Chris Baird

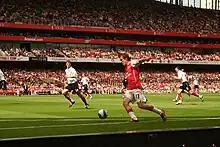
Baird making his Fulham debut, as he defended against Arsenal's Alexander Hleb.

Baird made his Fulham debut, in the opening game of the season, in a 2–1 loss against Arsenal. Weeks later on 25 August 2007, Baird was sent–off after receiving a second bookable offence, in a 2–1 loss against Aston Villa and served a suspension in the second round in the League Cup against Shrewsbury Town. However, Baird struggled to make a first team breakthrough, due to injuries and was fell out favour for the remainder of the season, under Manager Roy Hodgson. Despite this, Baird made eighteen appearances in his first season at Fulham. Due to lack of first team opportunity, Baird was linked with a move to Scottish Premier League side Rangers.